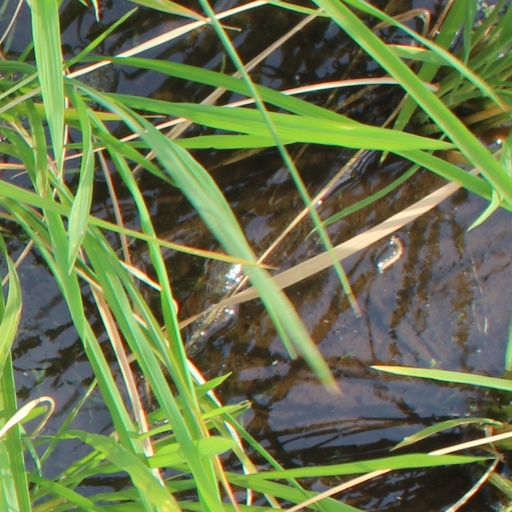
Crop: rice